Lewiston, New York

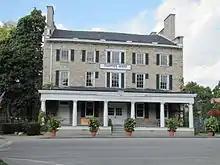
Frontier House

The Town of Lewiston is on the western border of the county. The Village of Lewiston is within the town.